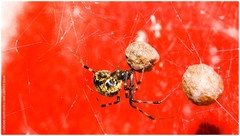
Species: Parasteatoda_tepidariorum